Stephen Powis

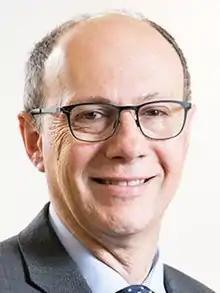

Sir Stephen Huw Powis is a British consultant nephrologist and a professor at University College London. He was the National Medical Director of NHS England between 2018 and 2025, and previously chief medical officer at the Royal Free London NHS Foundation Trust.